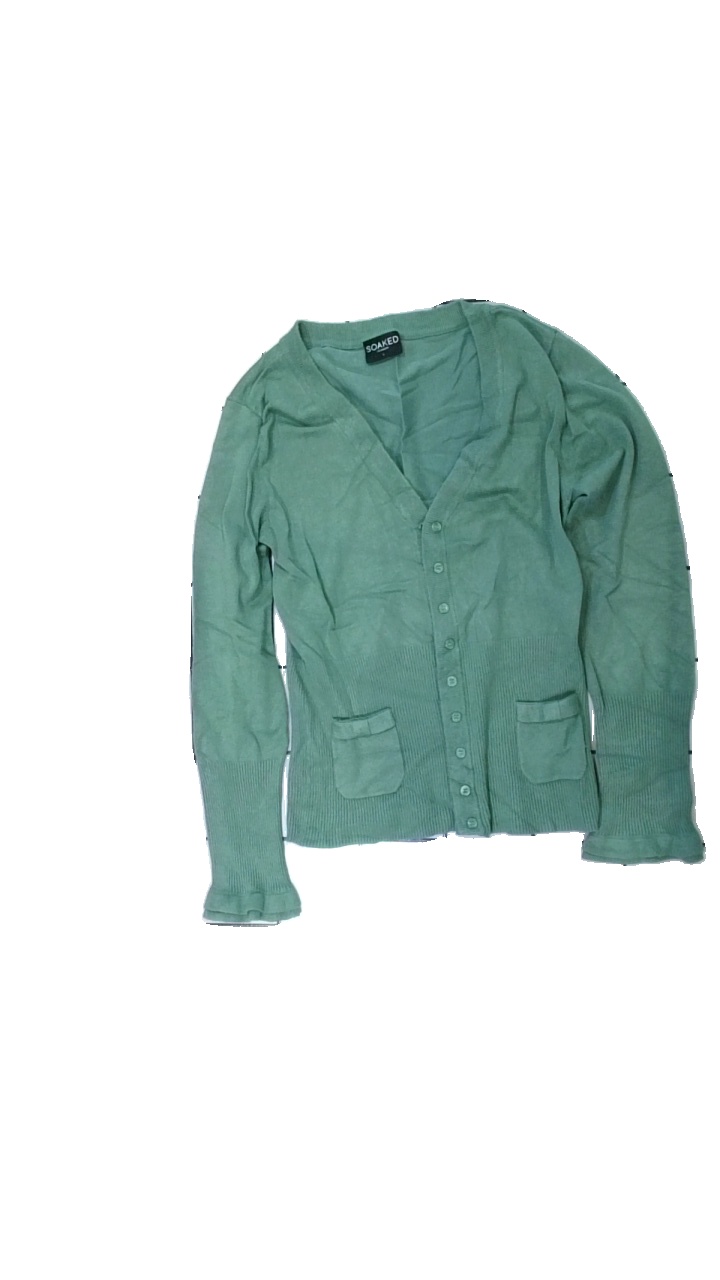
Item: Cardigan (Ladies)
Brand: Soaked In Luxury
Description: grön kofta med knappar fram och volanger vid armarna
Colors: Green
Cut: Regular
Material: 84% viscose 16% polyester
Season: All
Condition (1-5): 5
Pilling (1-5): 5
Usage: Reuse
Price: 50-100